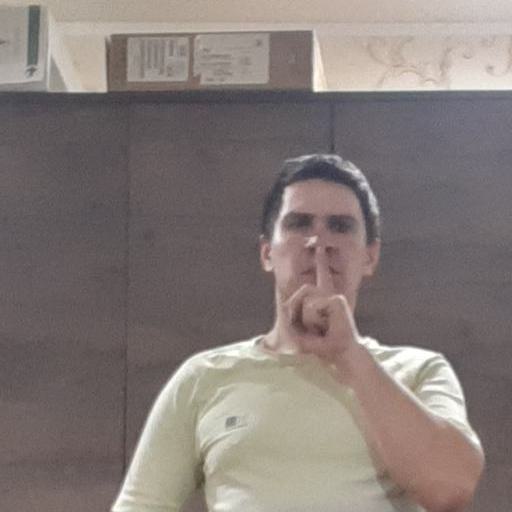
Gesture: mute